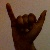
The image shows a hand gesture representing the letter 'Y' in Indian Sign Language.